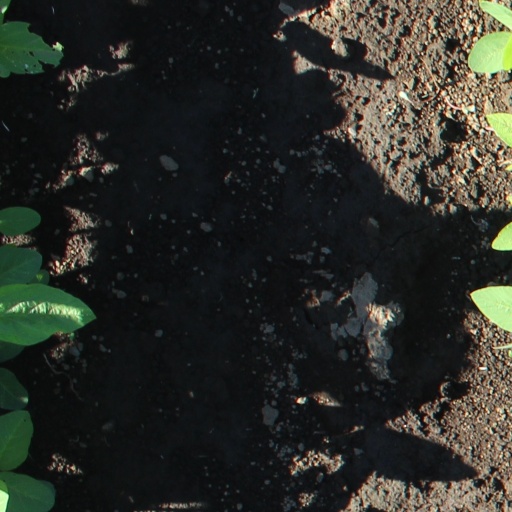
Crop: soybean